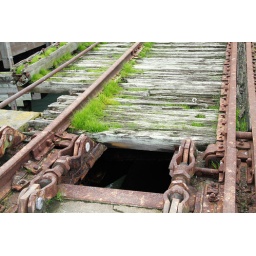
i love the contrast of the old rusty tracks, the white old wood and the new grass in between